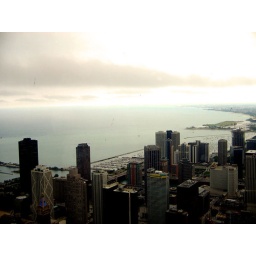
chicago z water tower [made by mary]